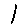
Label: 1